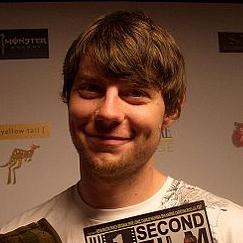
Age: 23